Fire and Stone

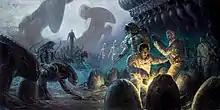
Promotional image.

An expedition, led by Captain Angela, travels to the planet LV-223. The group surveys the planet, finding remnants of a black goo which caused the barren planet to evolve into a jungle with alien lifeforms, including the Alien.